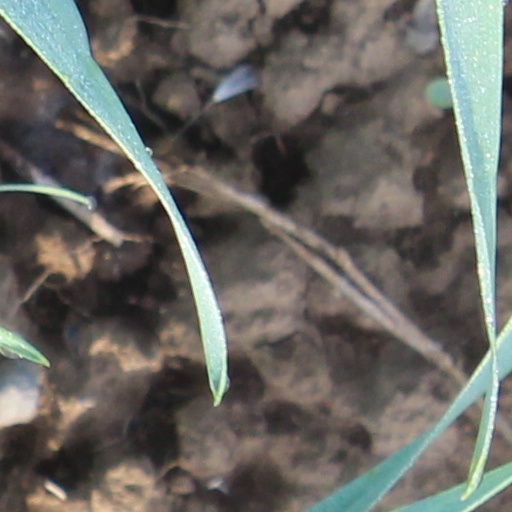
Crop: wheat